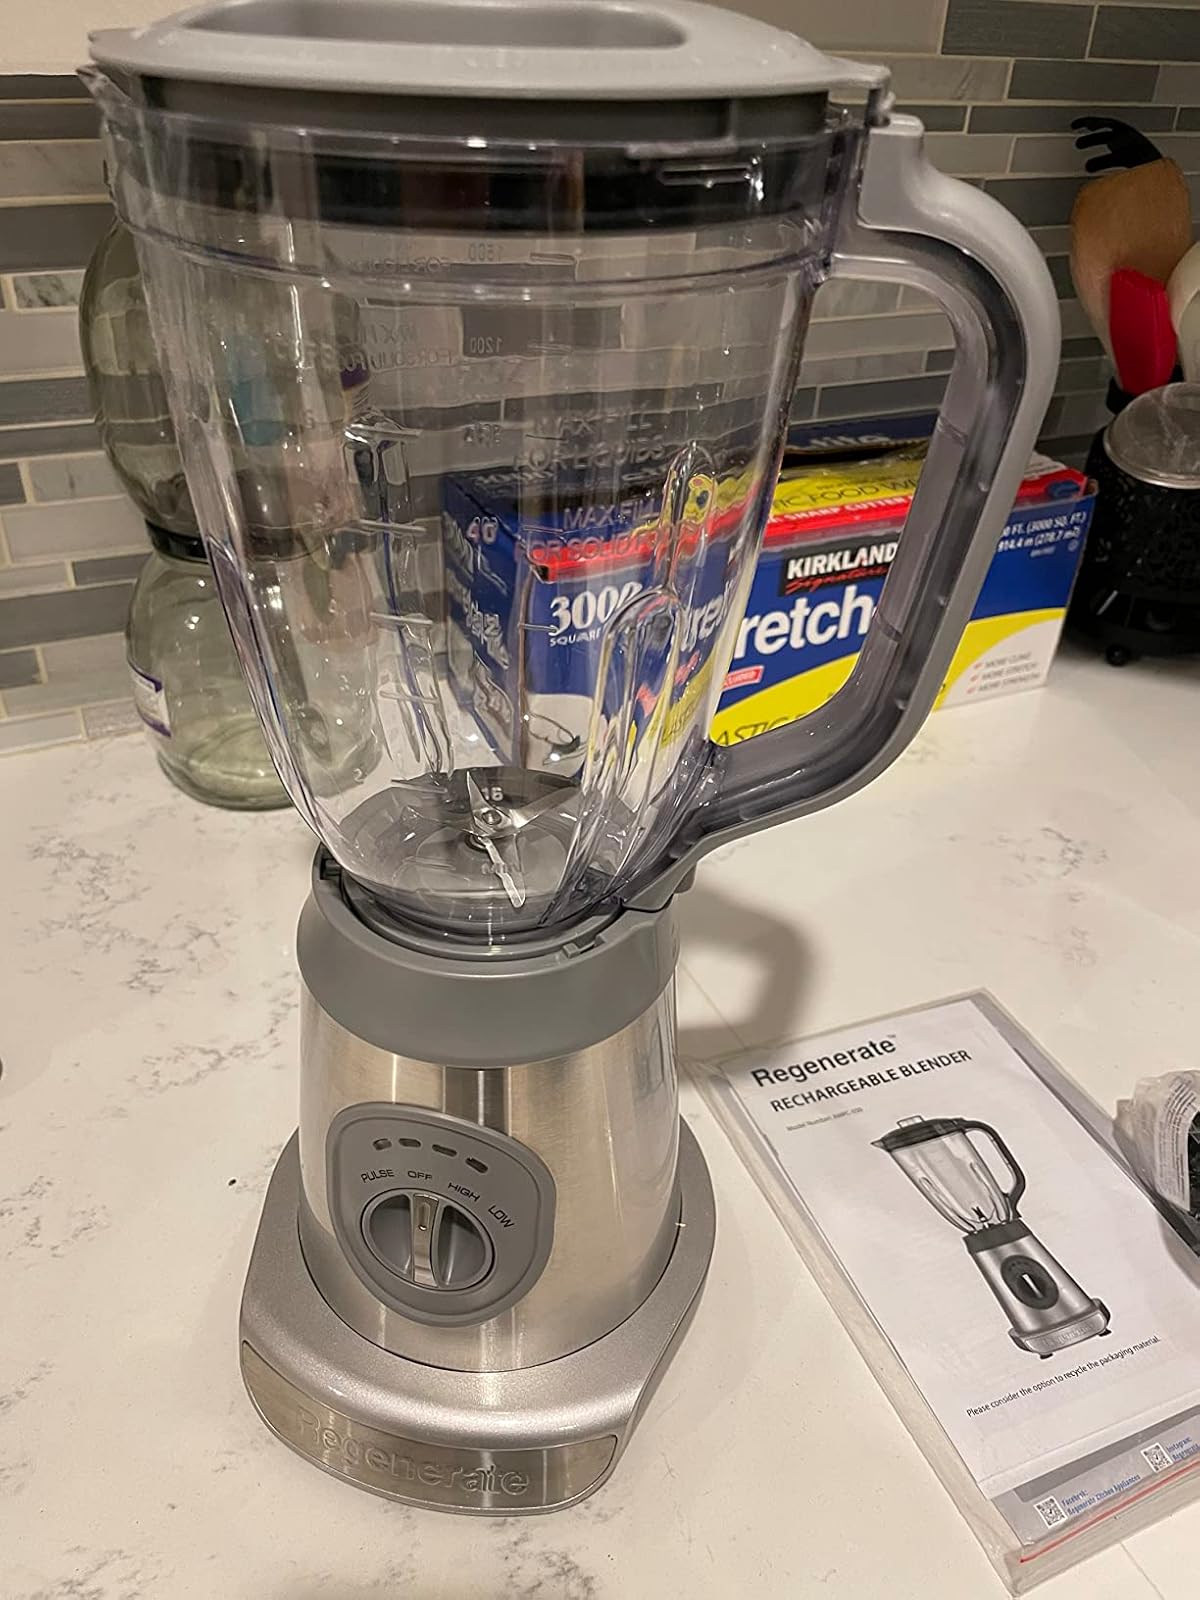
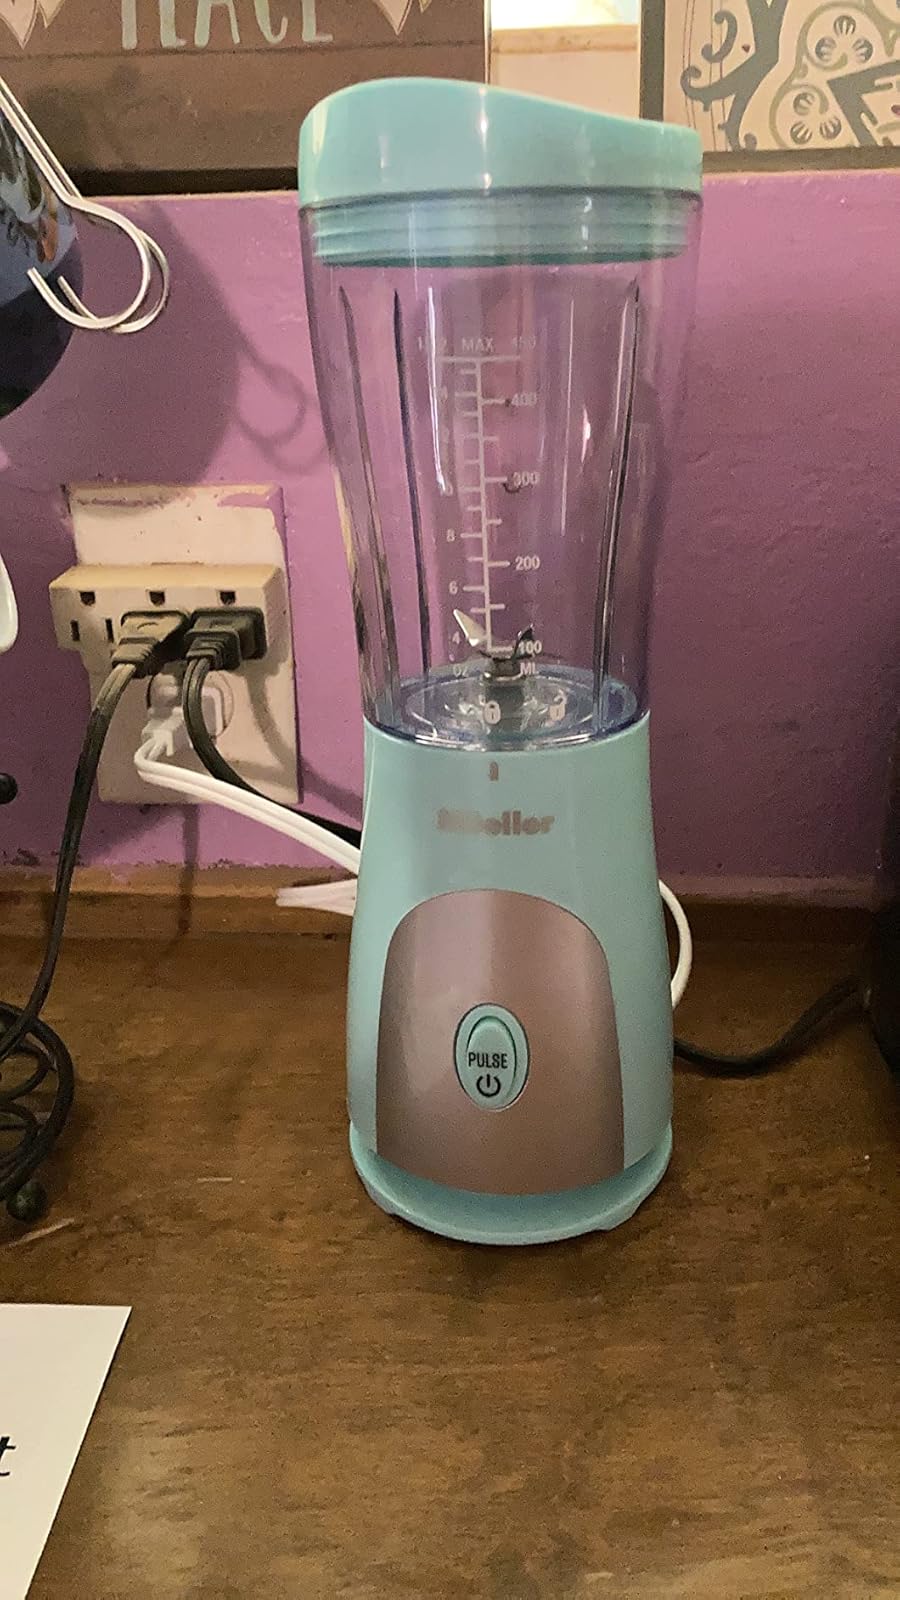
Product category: items_blender
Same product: no